Philippe Gilbert

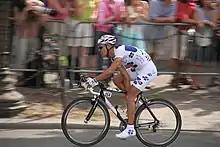
Gilbert at the 2006 Tour de France

2006 would become his most successful year to the point when he won the prestigious Omloop Het Volk after repeatedly attacking until he got away alone with to go. During the season he also won the Grand Prix de Fourmies and the Grand Prix de Wallonie as well as stages at the Critérium du Dauphiné Libéré and the Eneco Tour.